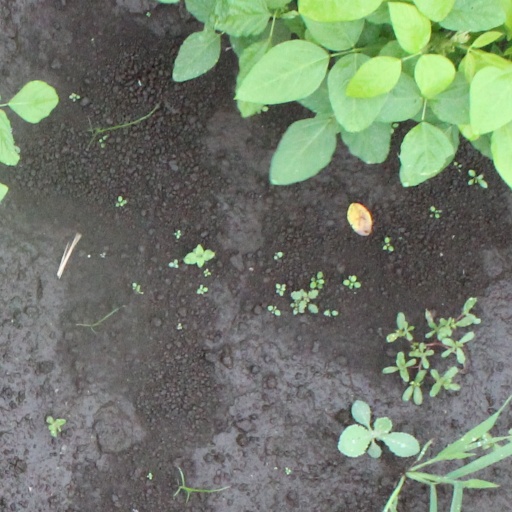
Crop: soybean